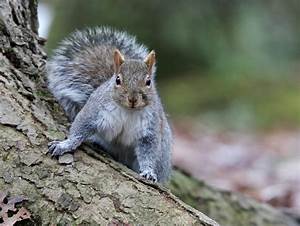
Label: scoiattolo